Yolanda Mohalyi

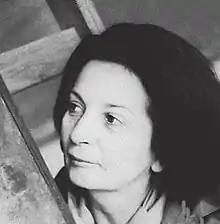
in her studio in the 1970s

Yolanda Léderer Mohalyi (1909 – August 23, 1978) was a painter and designer who worked with woodcuts, mosaics, stained glass and murals as well as more usual materials.